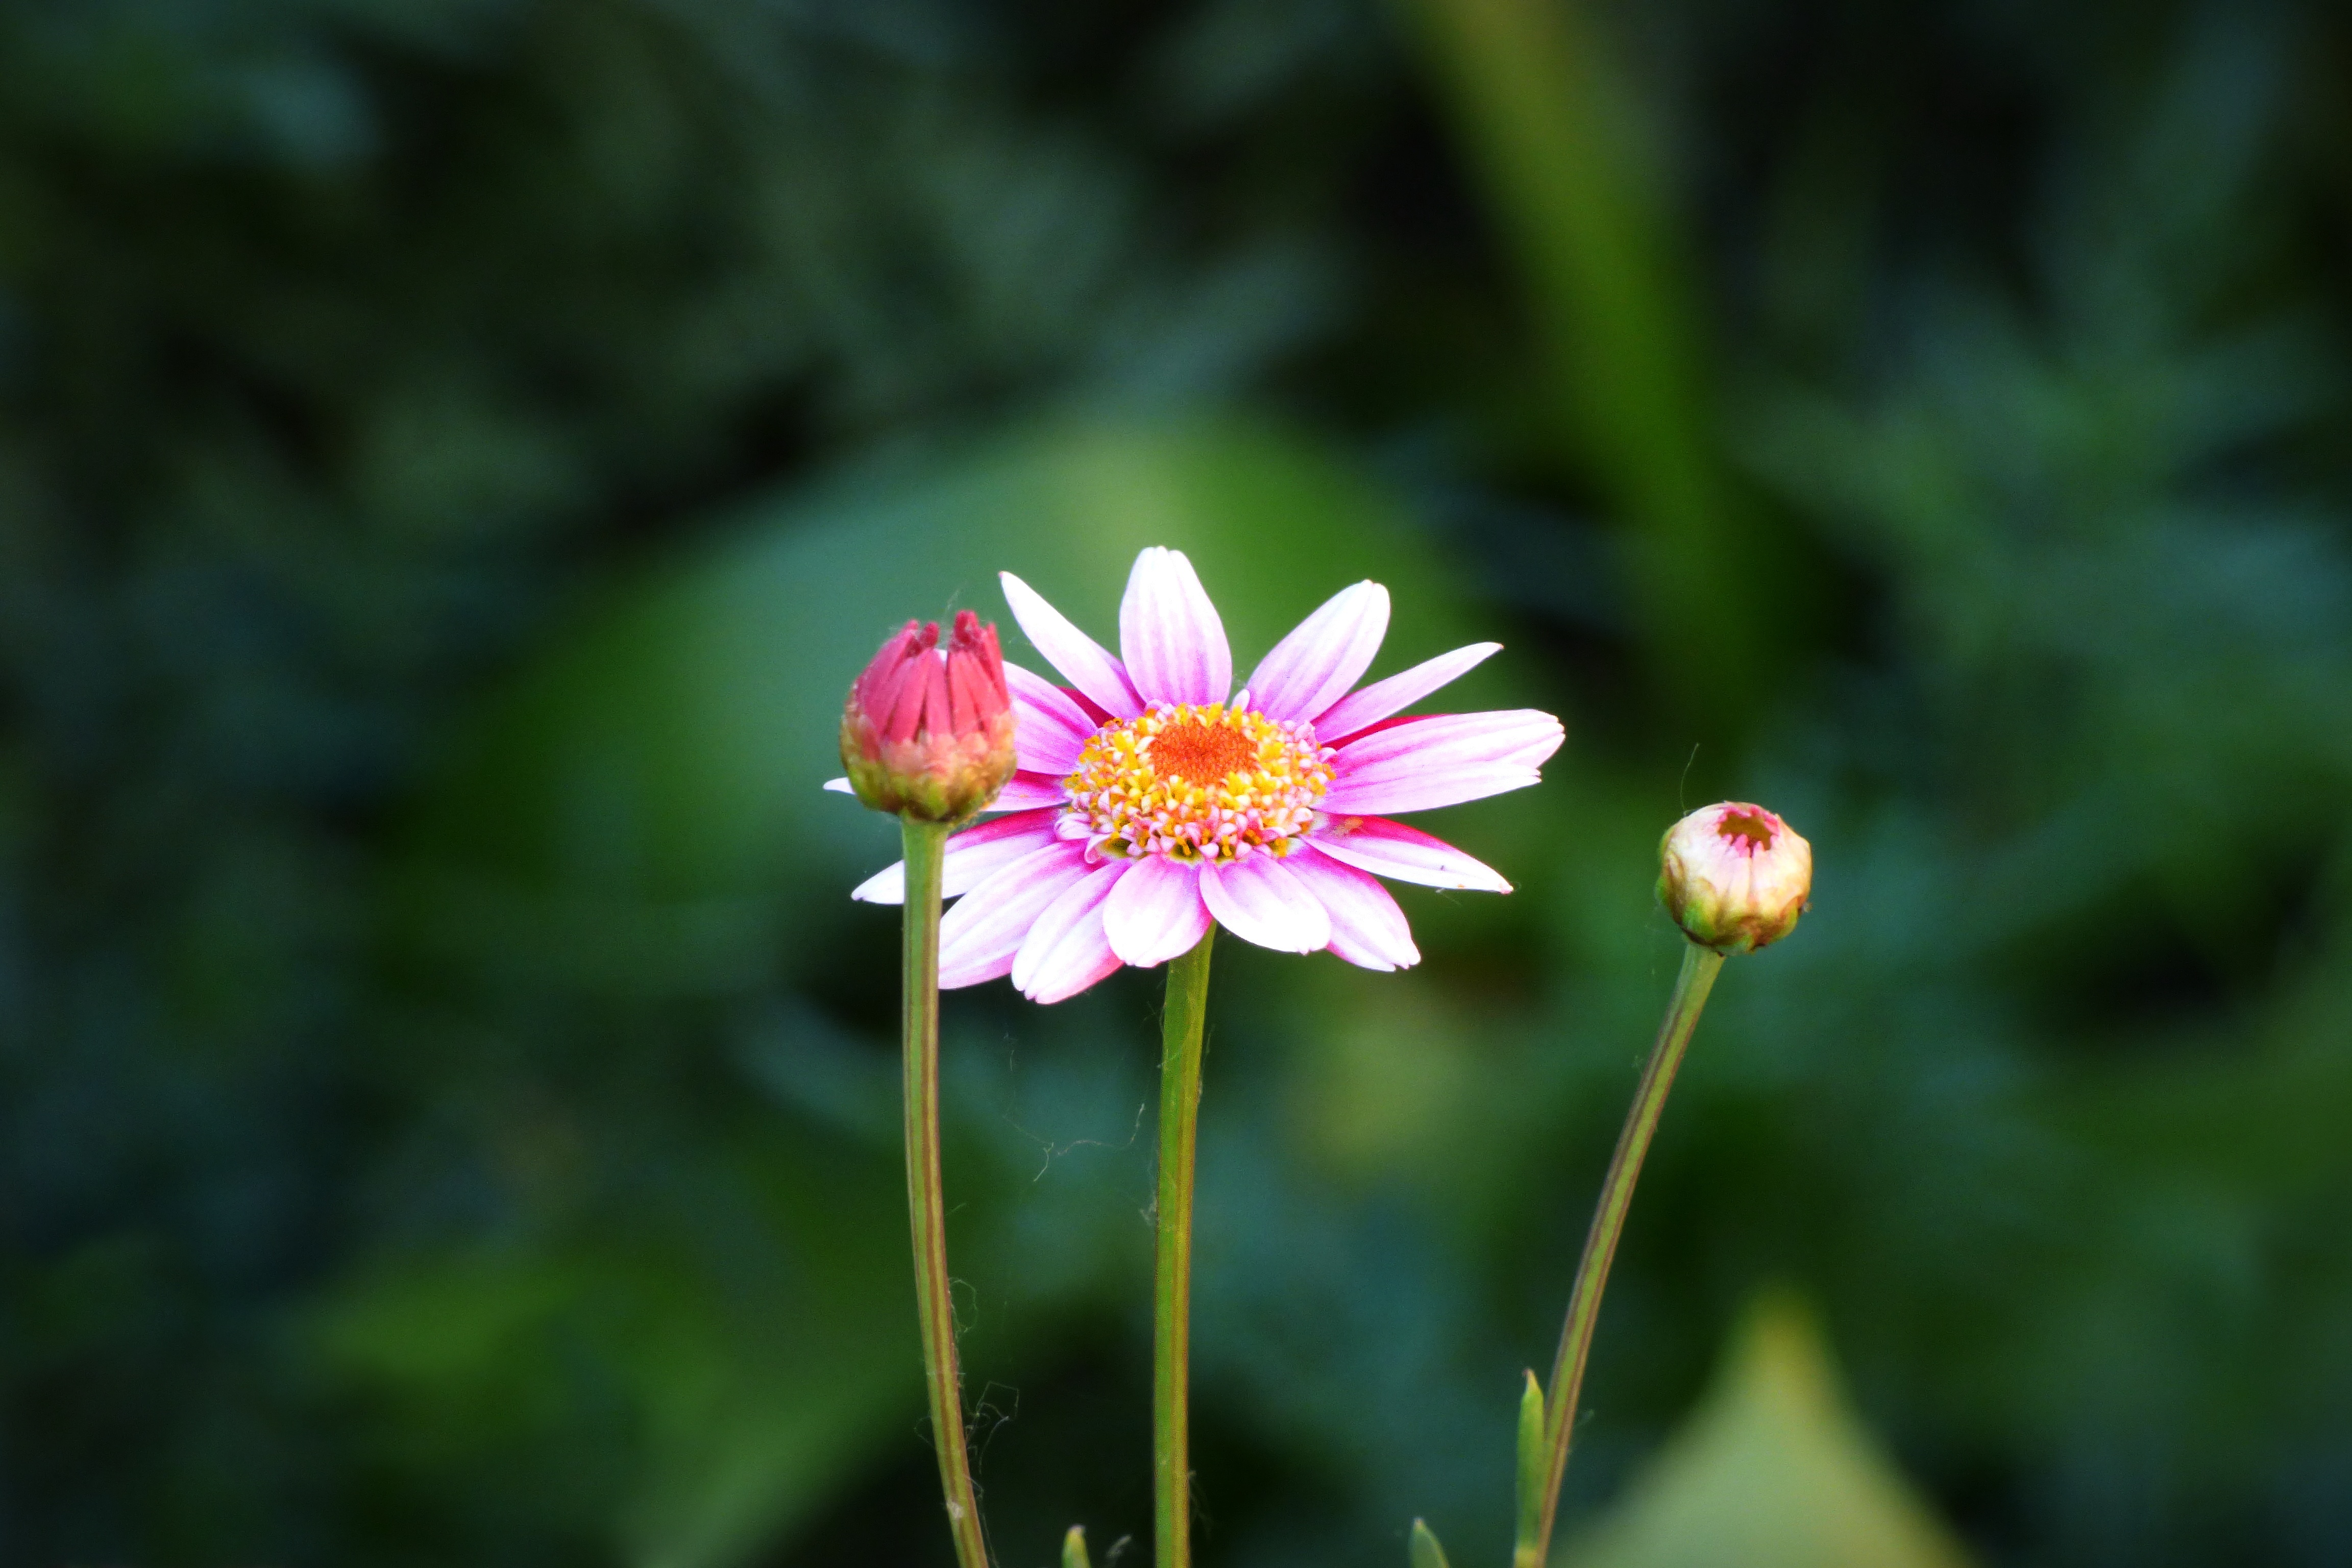
flower, nature, flora, plant, green, macro photography, photography, daisy, botany, close up, grass, land plant, petal, wildflower, daisy family, flowering plant, meadow, blossom, garden cosmos, field, plant stem